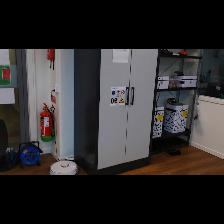
Label: NonHuman